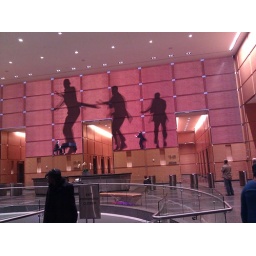
The jumbo LCD display in the building that houses Table 31